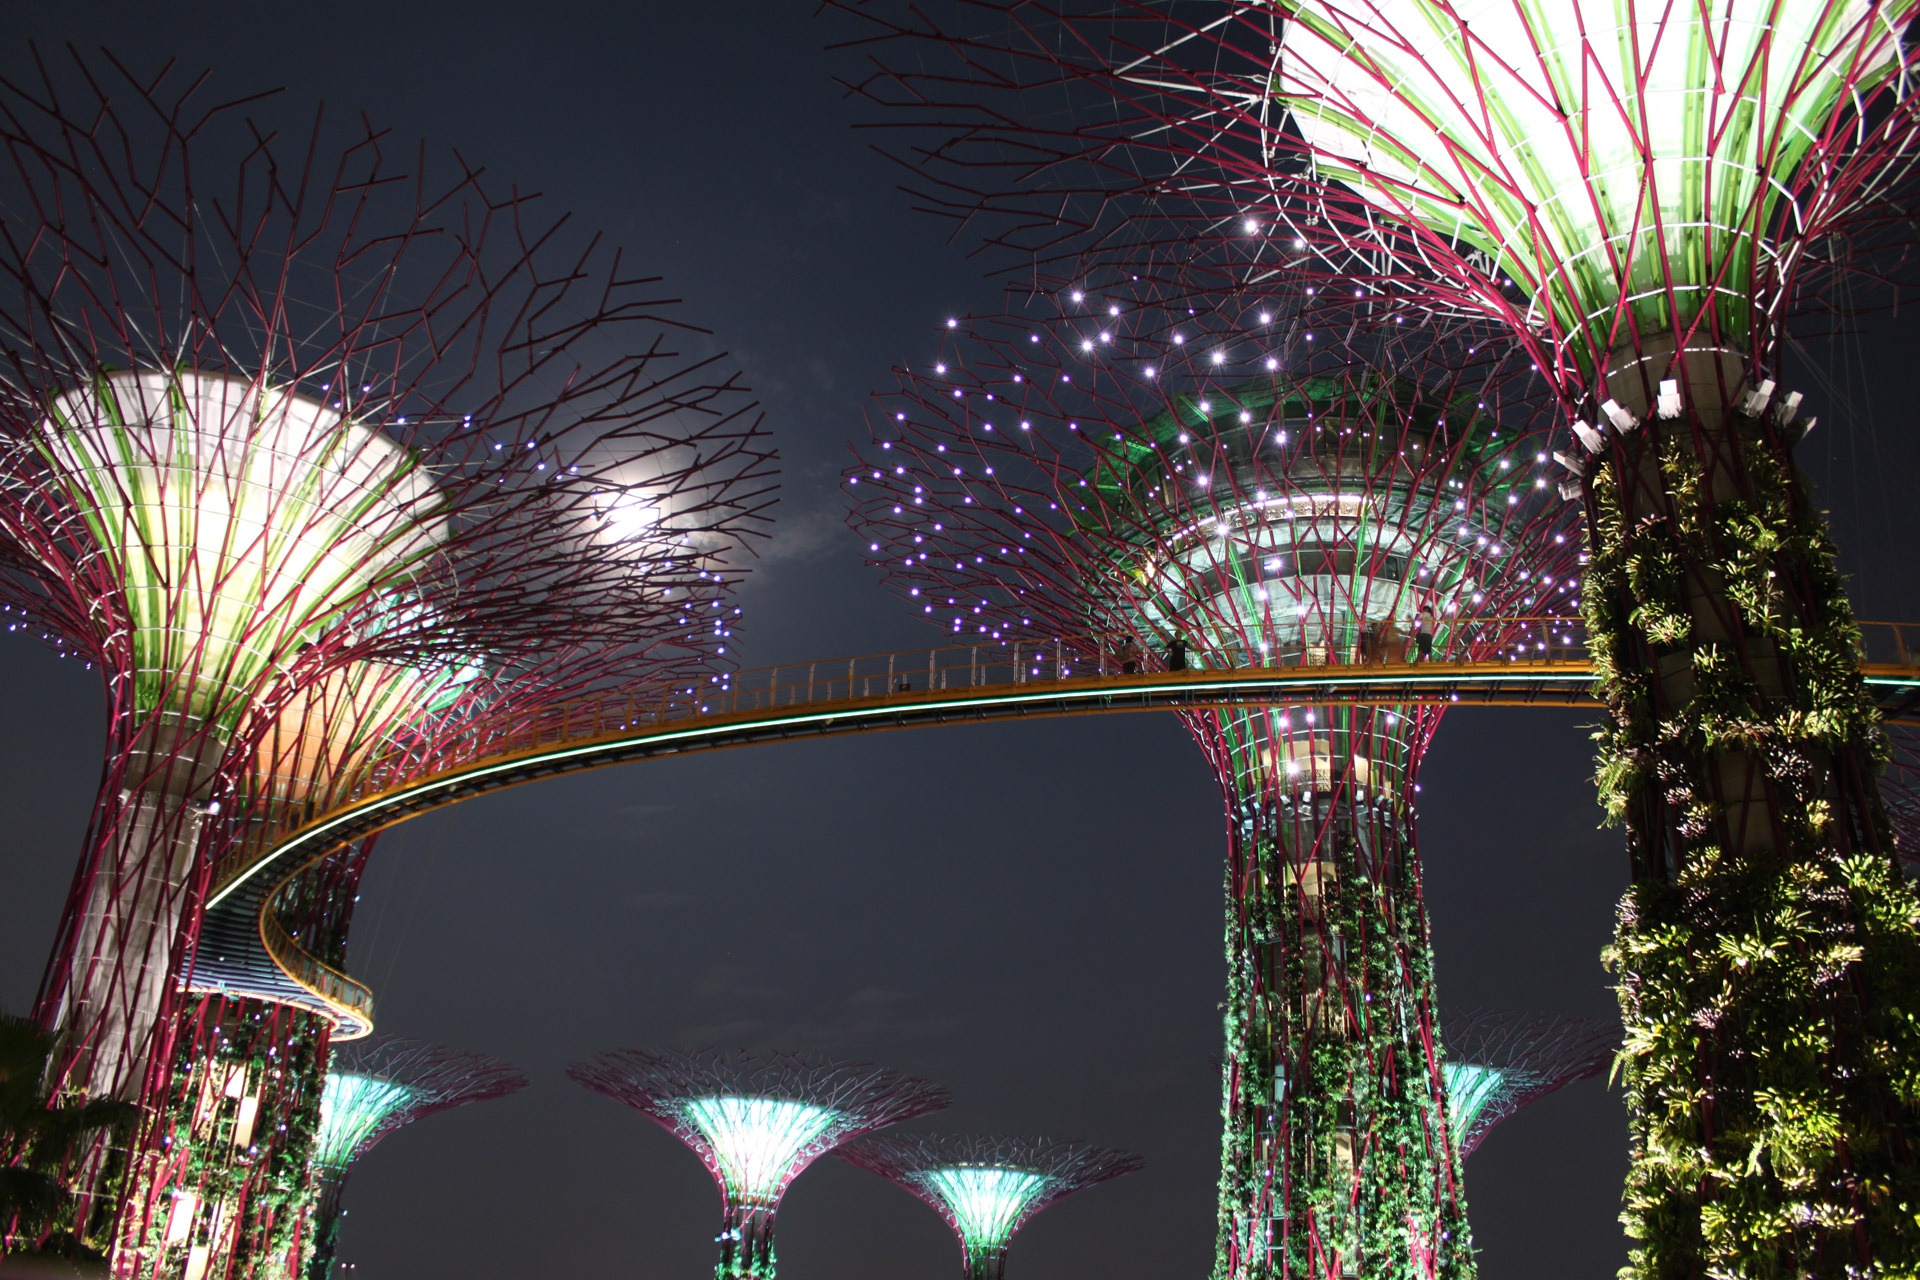
light, structure, skyline, night, downtown, tourist, travel, recreation, evening, reflection, scenic, holiday, asia, sightseeing, exterior, attraction, colorful, modern, new year, illuminated, christmas decoration, district, fireworks, tall, scene, famous, event, contemporary, singapore, destination, metropolis, architectural, new year's eve, outdoor recreation, giant tree, gardens bay